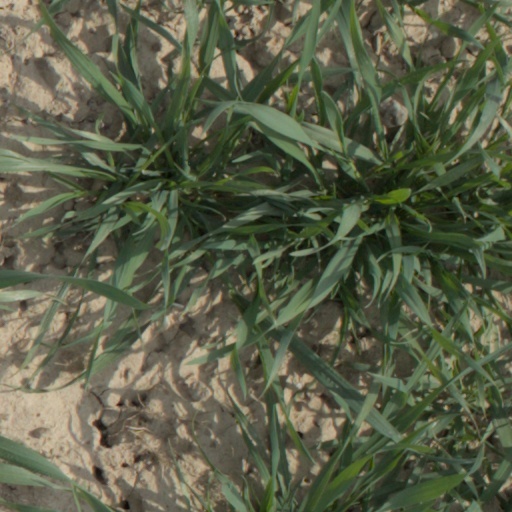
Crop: wheat